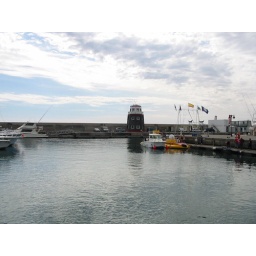
The Puerto Calero Marina tower contains the marina office with the reception berth in front of it